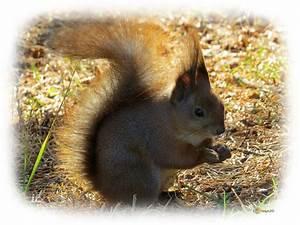
squirrel